History of Transnistria

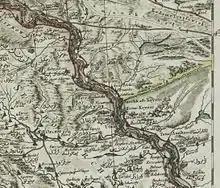
Map from 1772 CE illustrating settlements along the border between Bracław Voivodeship in the Polish–Lithuanian Commonwealth, the Crimean Khanate, and the Principality of Moldavia

Transnistria was inhabited mainly by the Cumans and wars against them may have brought the territory under the control of the Kievan Rus' at times around the 11th century. It became a formal part of the Grand Duchy of Lithuania in the 15th century. While most of today's Moldova came into the Ottoman orbit at this time, much of Transnistria remained a part of the Polish–Lithuanian Commonwealth until the Second Partition of Poland in 1793 as part of Bratslav Voivodeship, save for short periods of Cossack Hetmanate in 1648–1672 as Bratslav Regiment and Ottoman Empire in 1672–1684 as Podolia Eyalet.